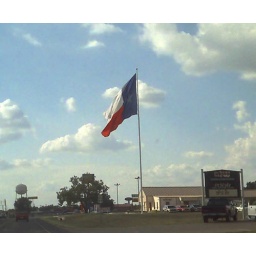
Including Texas flags, flying alongside the road in Gatesville, Texas.